History of the Polish–Lithuanian Commonwealth (1569–1648)

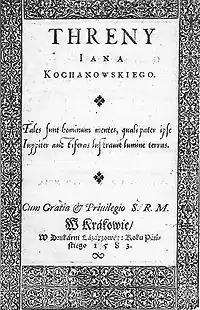
"Treny" (The Laments) by Jan Kochanowski, the great poet of early modern Poland (late Renaissance style)

Hosius brought to Poland the Jesuits and founded for them a college in Braniewo in 1564. Numerous Jesuit educational institutions and residencies were established in the following decades, most often in the vicinity of centers of Protestant activity. Jesuit priests were carefully selected, well educated, of both noble and urban origins. They had soon become highly influential with the royal court, while working hard within all segments of the society. The Jesuit educational programs and Counter-Reformation propaganda utilized many innovative media techniques, often custom-tailored for a particular audience on hand, as well as time-tried methods of humanist instruction. Preacher Piotr Skarga and Bible translator Jakub Wujek count among prominent Jesuit personalities.